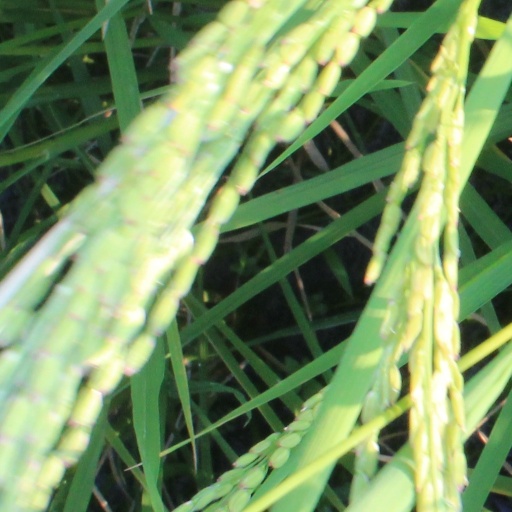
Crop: rice